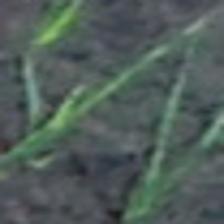
Label: clustered